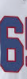
Number: 6